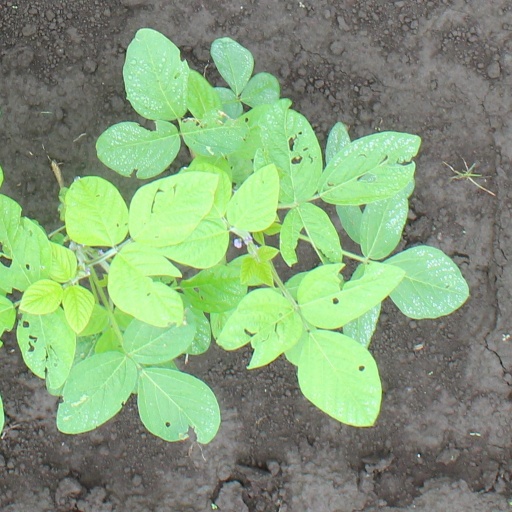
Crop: soybean